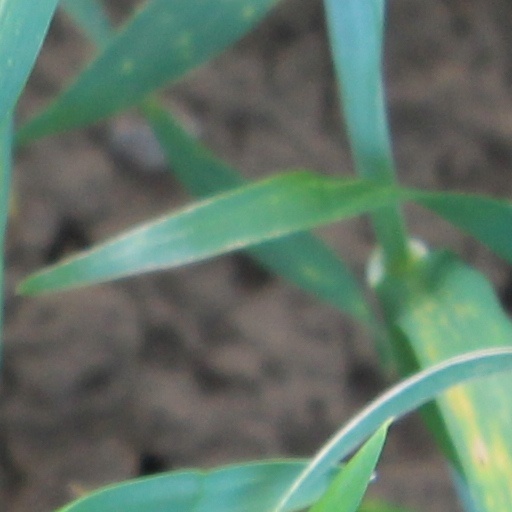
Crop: wheat